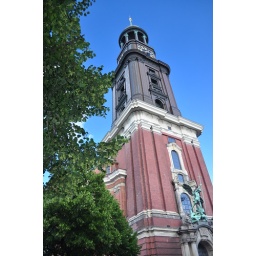
A church tower in Hamburg.